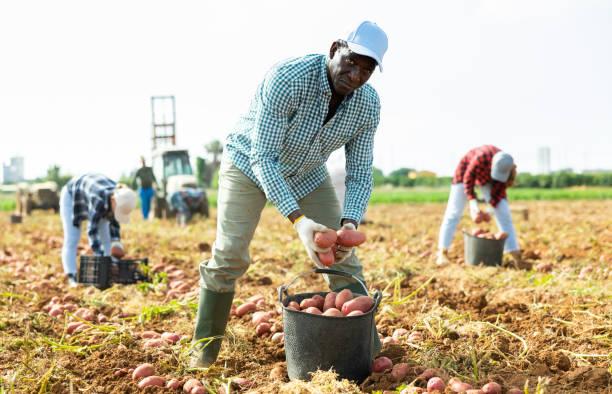
Wakulima wengi wakiwa shambani wanavuna viazi, wamevaa kofia nyeupe pamoja na glavu nyeupe wakiwa na ndoo wanapakia kwaajili ya kufanya biashara.